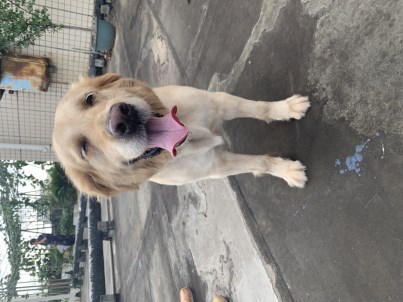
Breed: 5355-n000126-golden_retriever